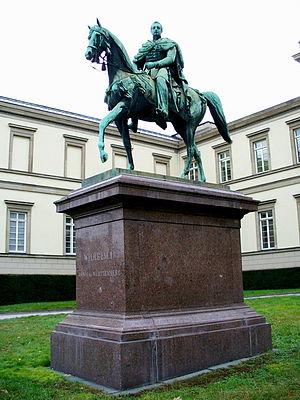
La fonderie royale de Munich est une fonderie d'art coulant exclusivement du bronze qui exista entre 1822 et 1931. Beaucoup de statues de Munich et de ses environs y ont été réalisées.
Cet article recense les statues équestres en Allemagne.